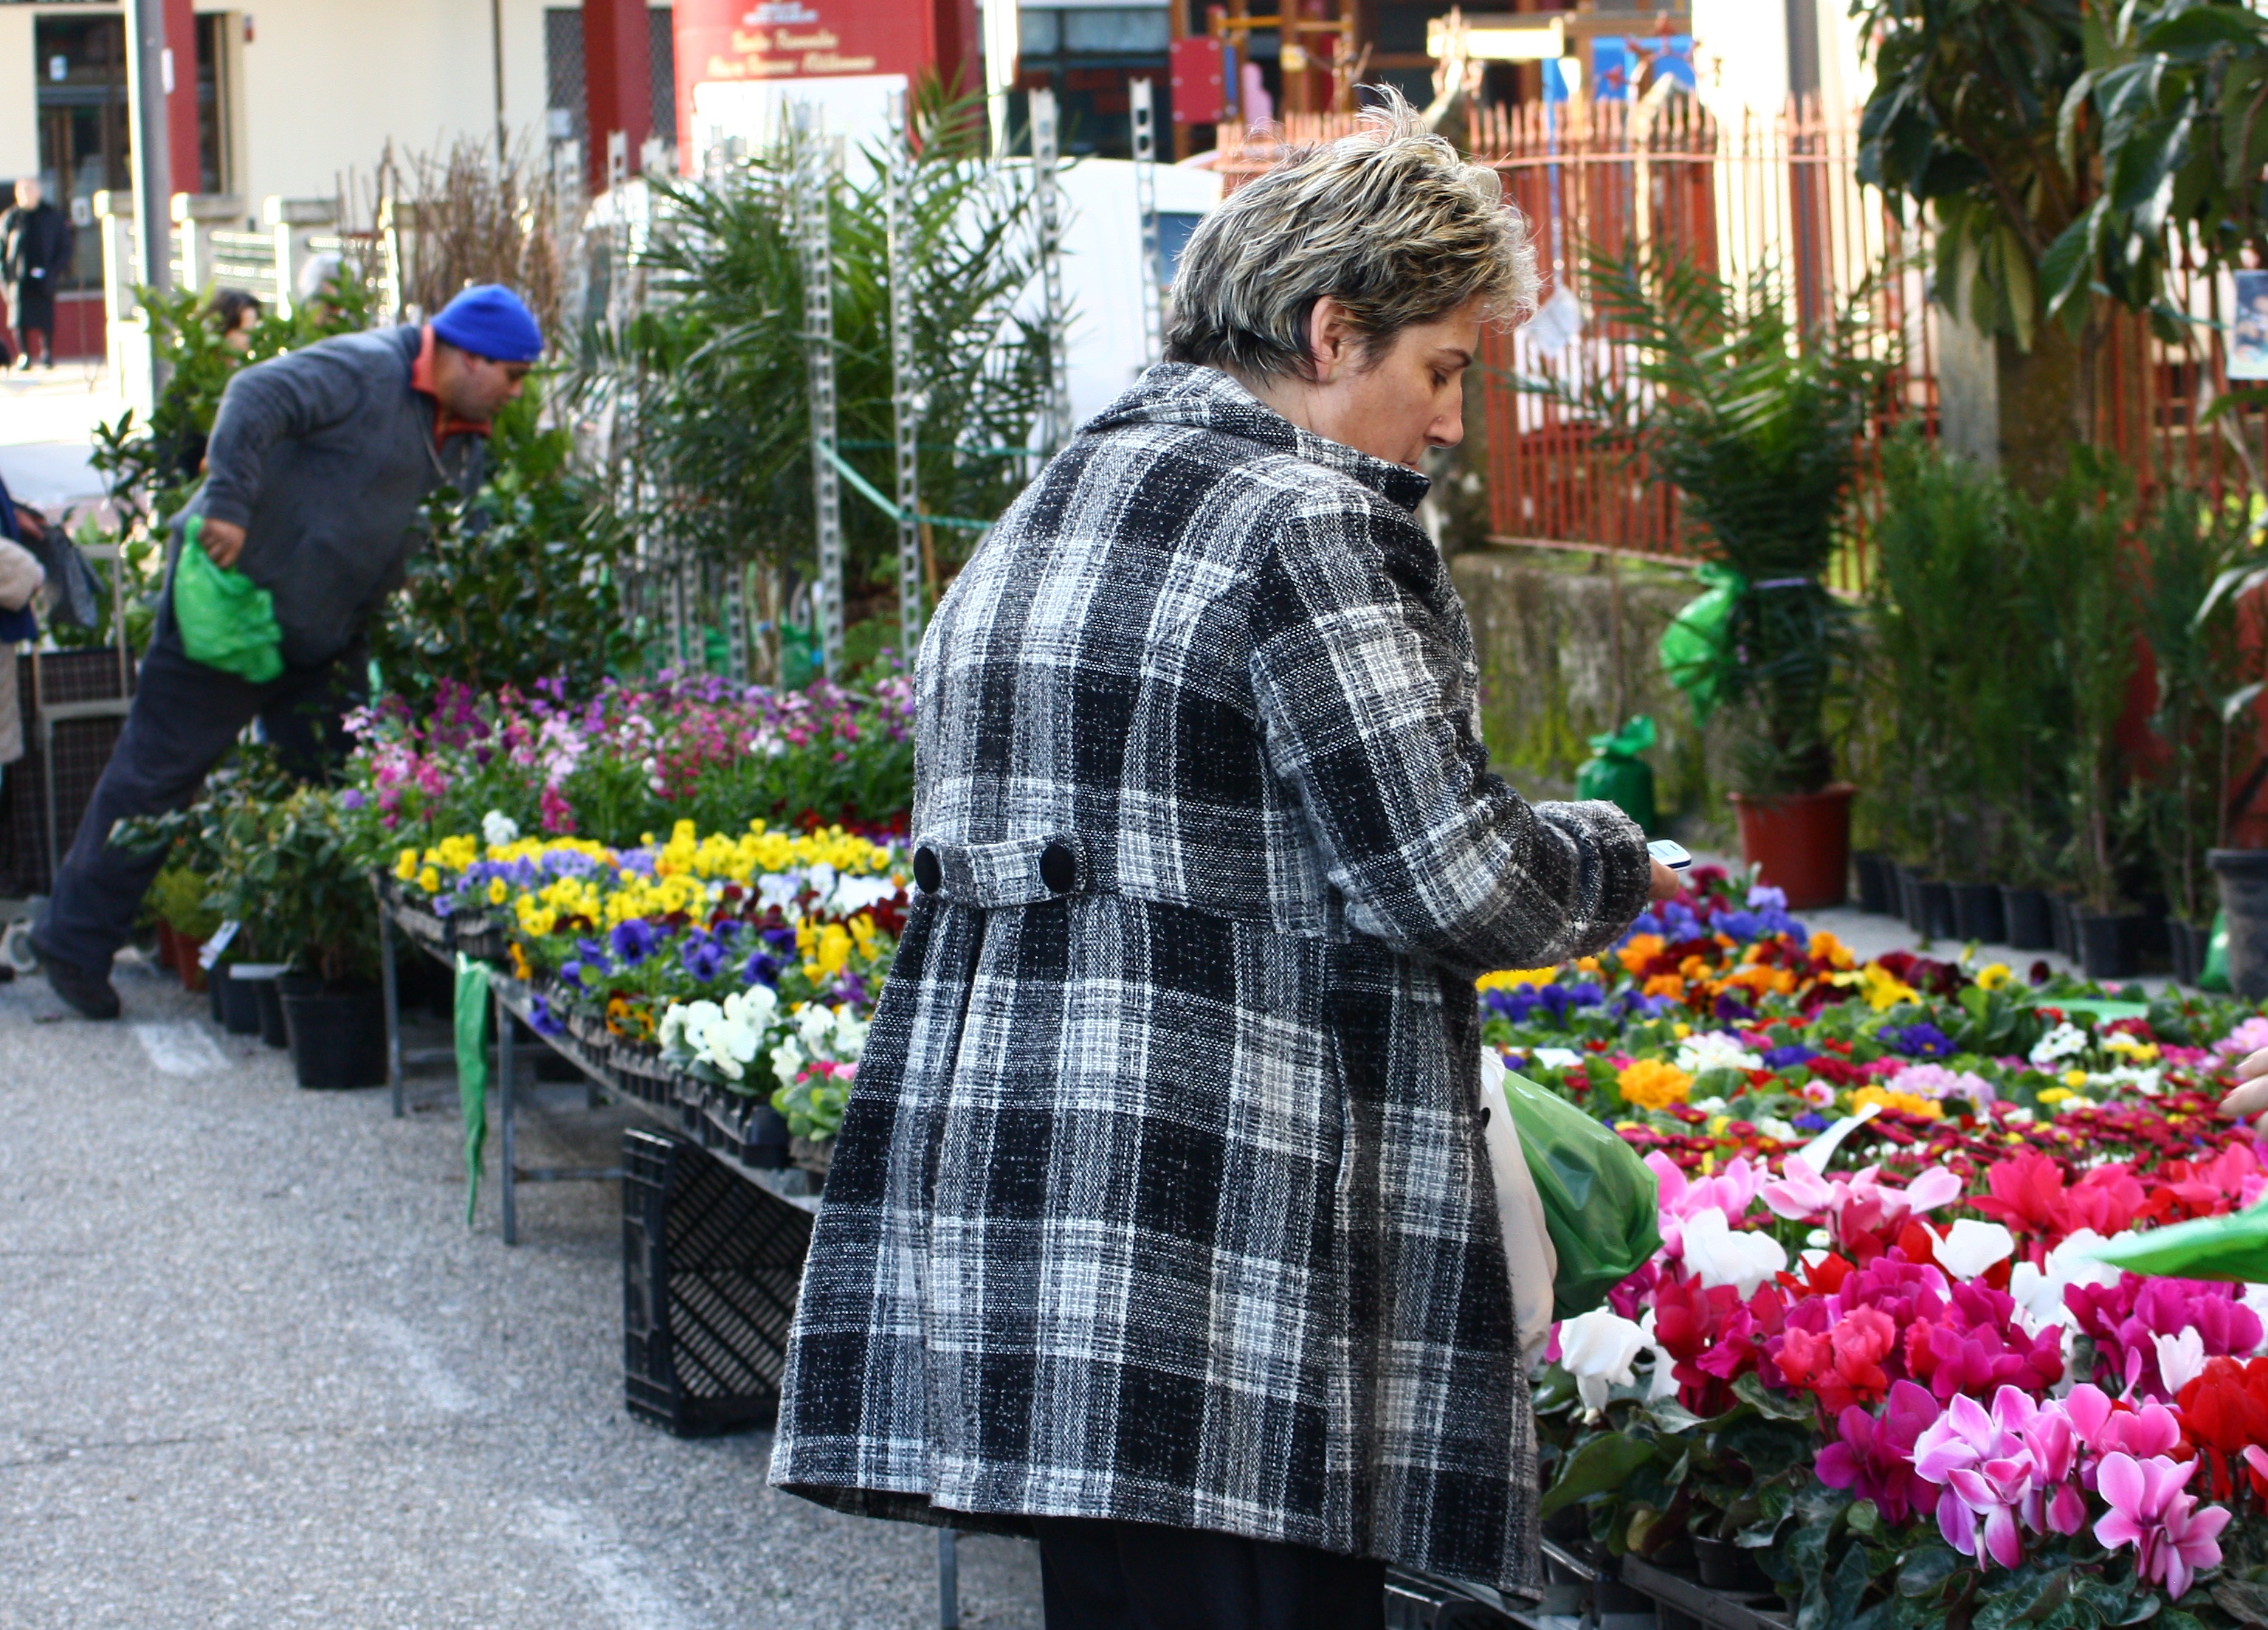
flower, vendor, market, garden, public space, espaa, galicia, floristry, ggl1, canoneos500d, pontecaldelas, ruralgalicia, spaincanoneos1000d, floral design, flower arranging